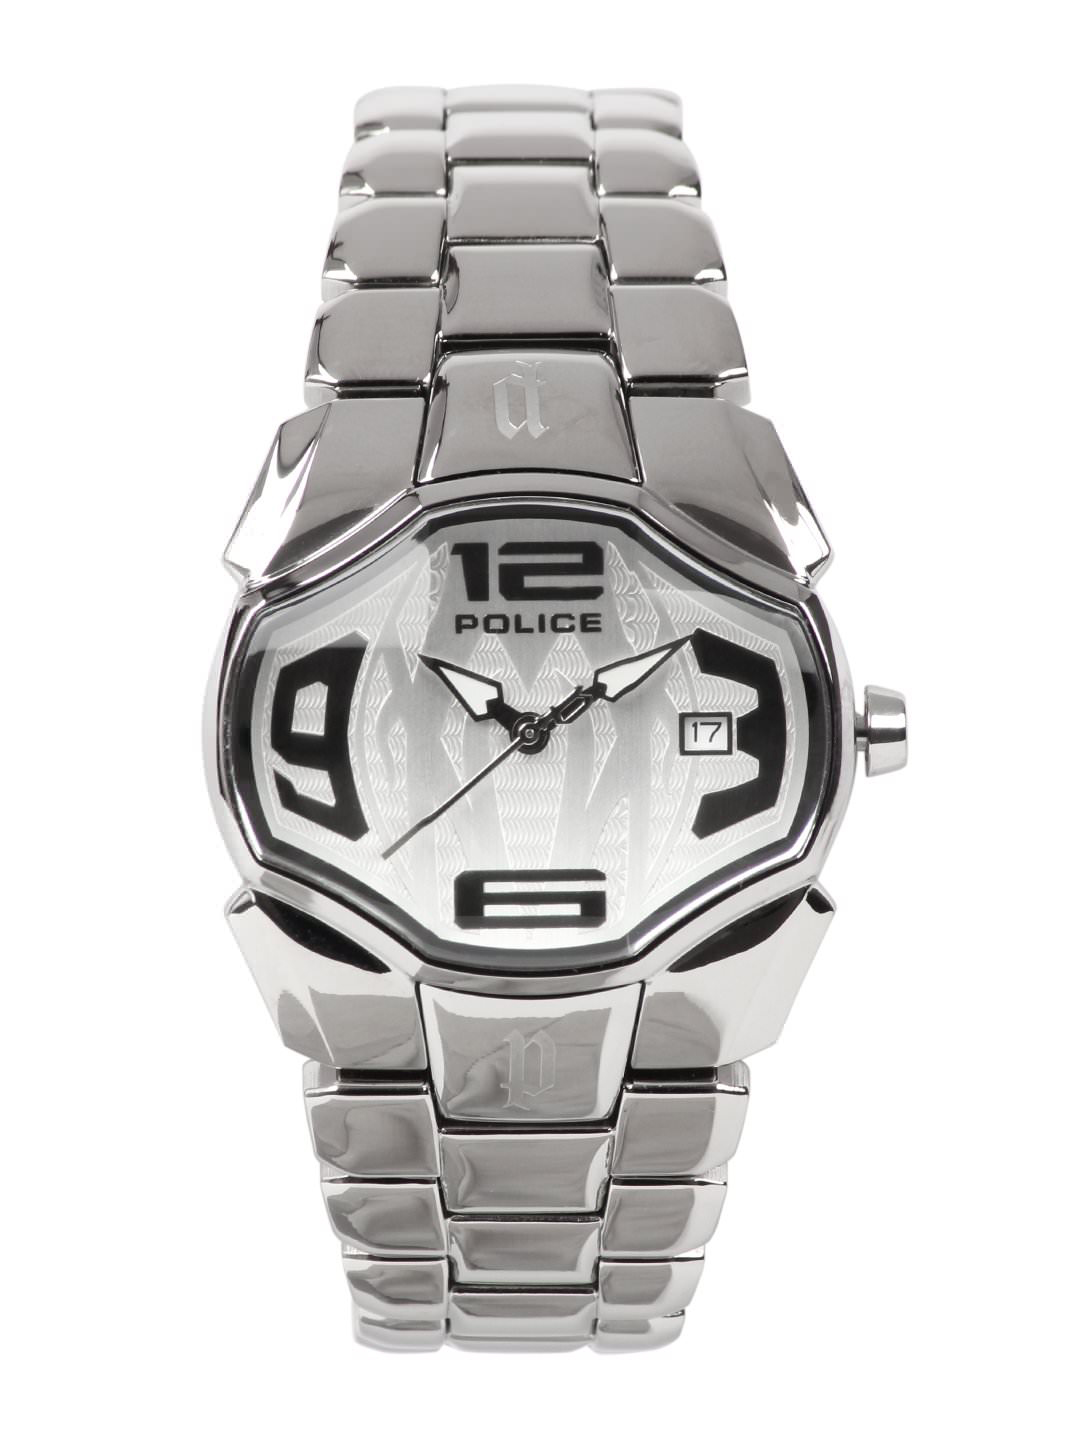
Police Women Silver-Toned Dial Watch PL12896BS
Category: Accessories / Watches / Watches
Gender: Women
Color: Silver
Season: Winter 2016
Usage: Casual